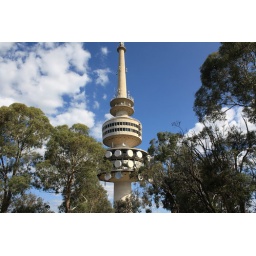
184_2506 tower in the gum trees